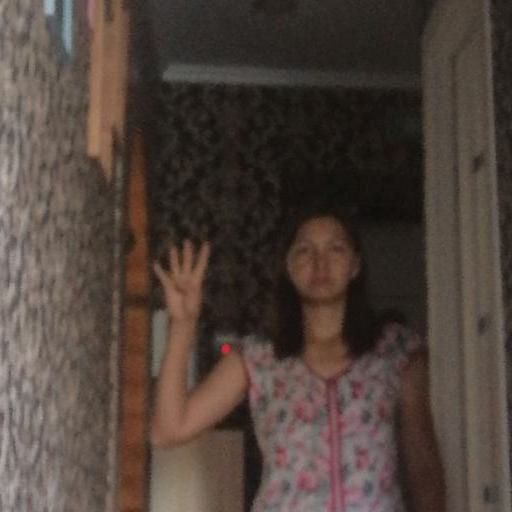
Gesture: four